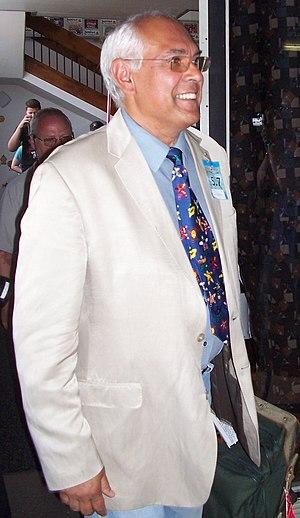
Trevor Jones, né en 1949 au Cap, est un compositeur sud-africain de musique de films.